Roesia de Verdun

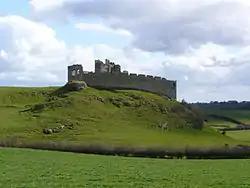
View of Castle Roche from the north west

When her husband died at Poitou in 1230 during the English invasion of France, followed by the death of her father, de Verdun claimed her inheritances after her parents and paid the taxes to be allowed remain unmarried. She applied to be a femme sole and retain her independence. The king authorised Maurice FitzGerald to grant to her her lands in April 1233.